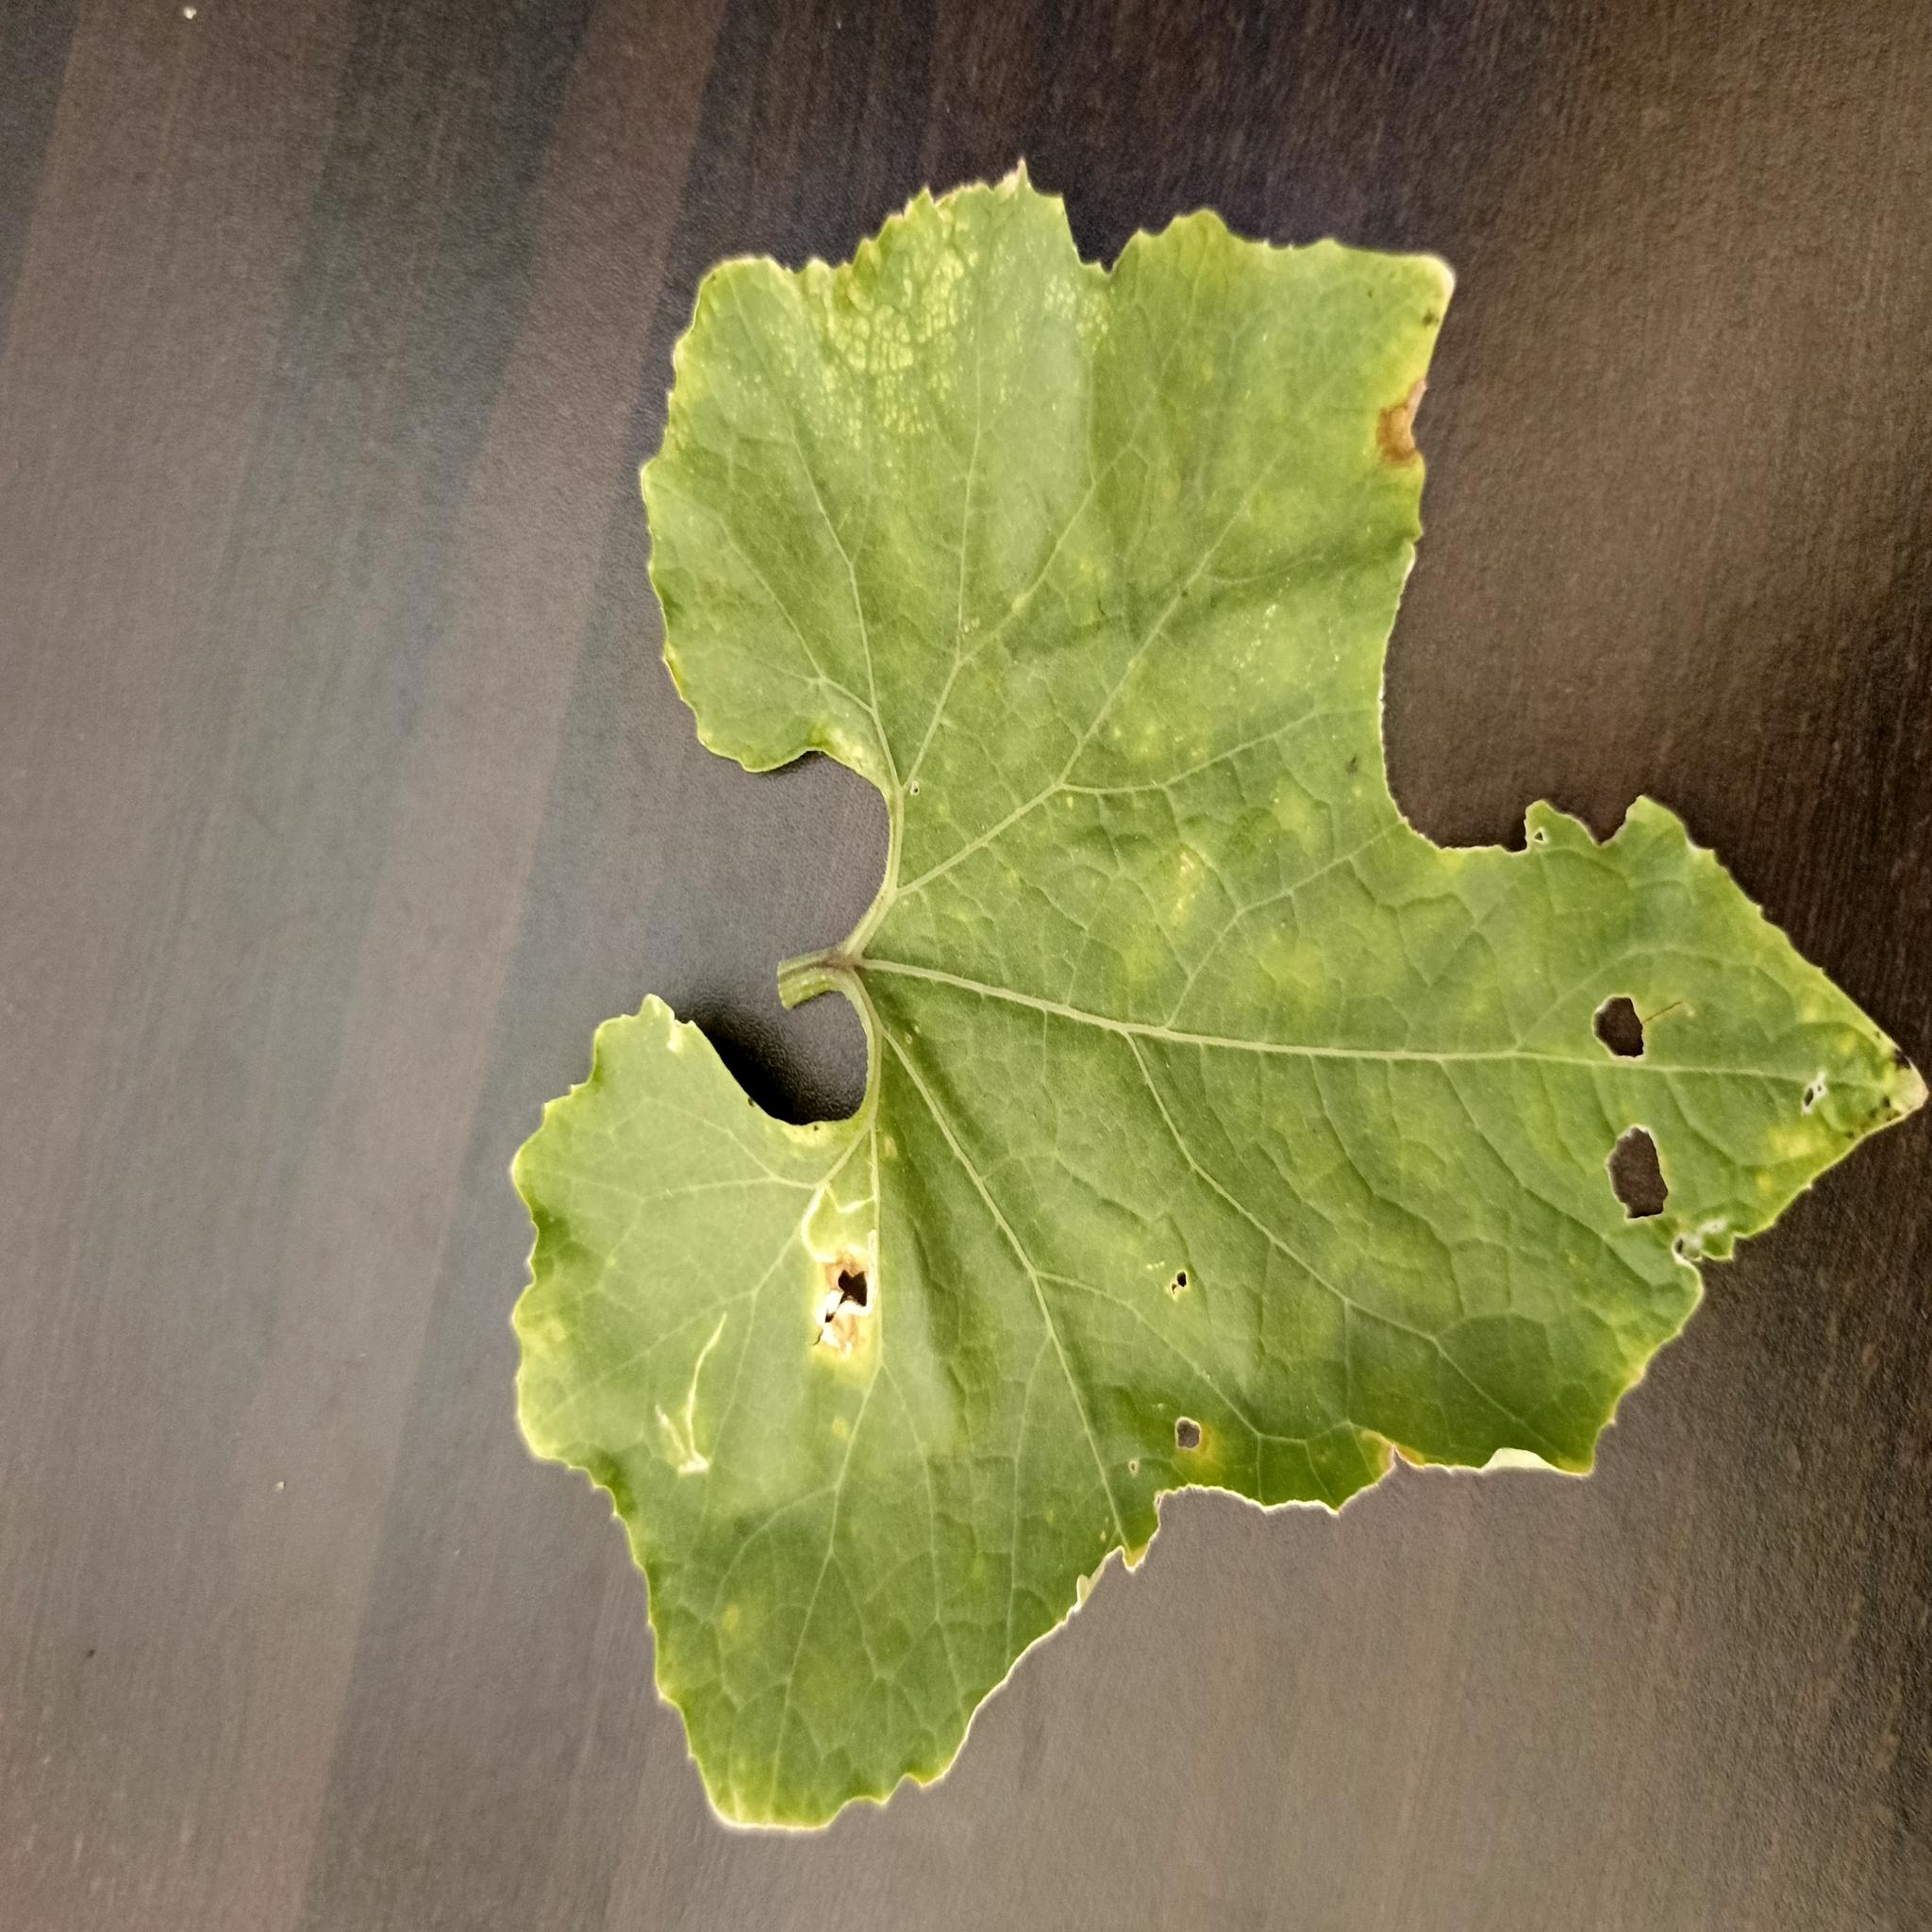
Label: Downy mildew